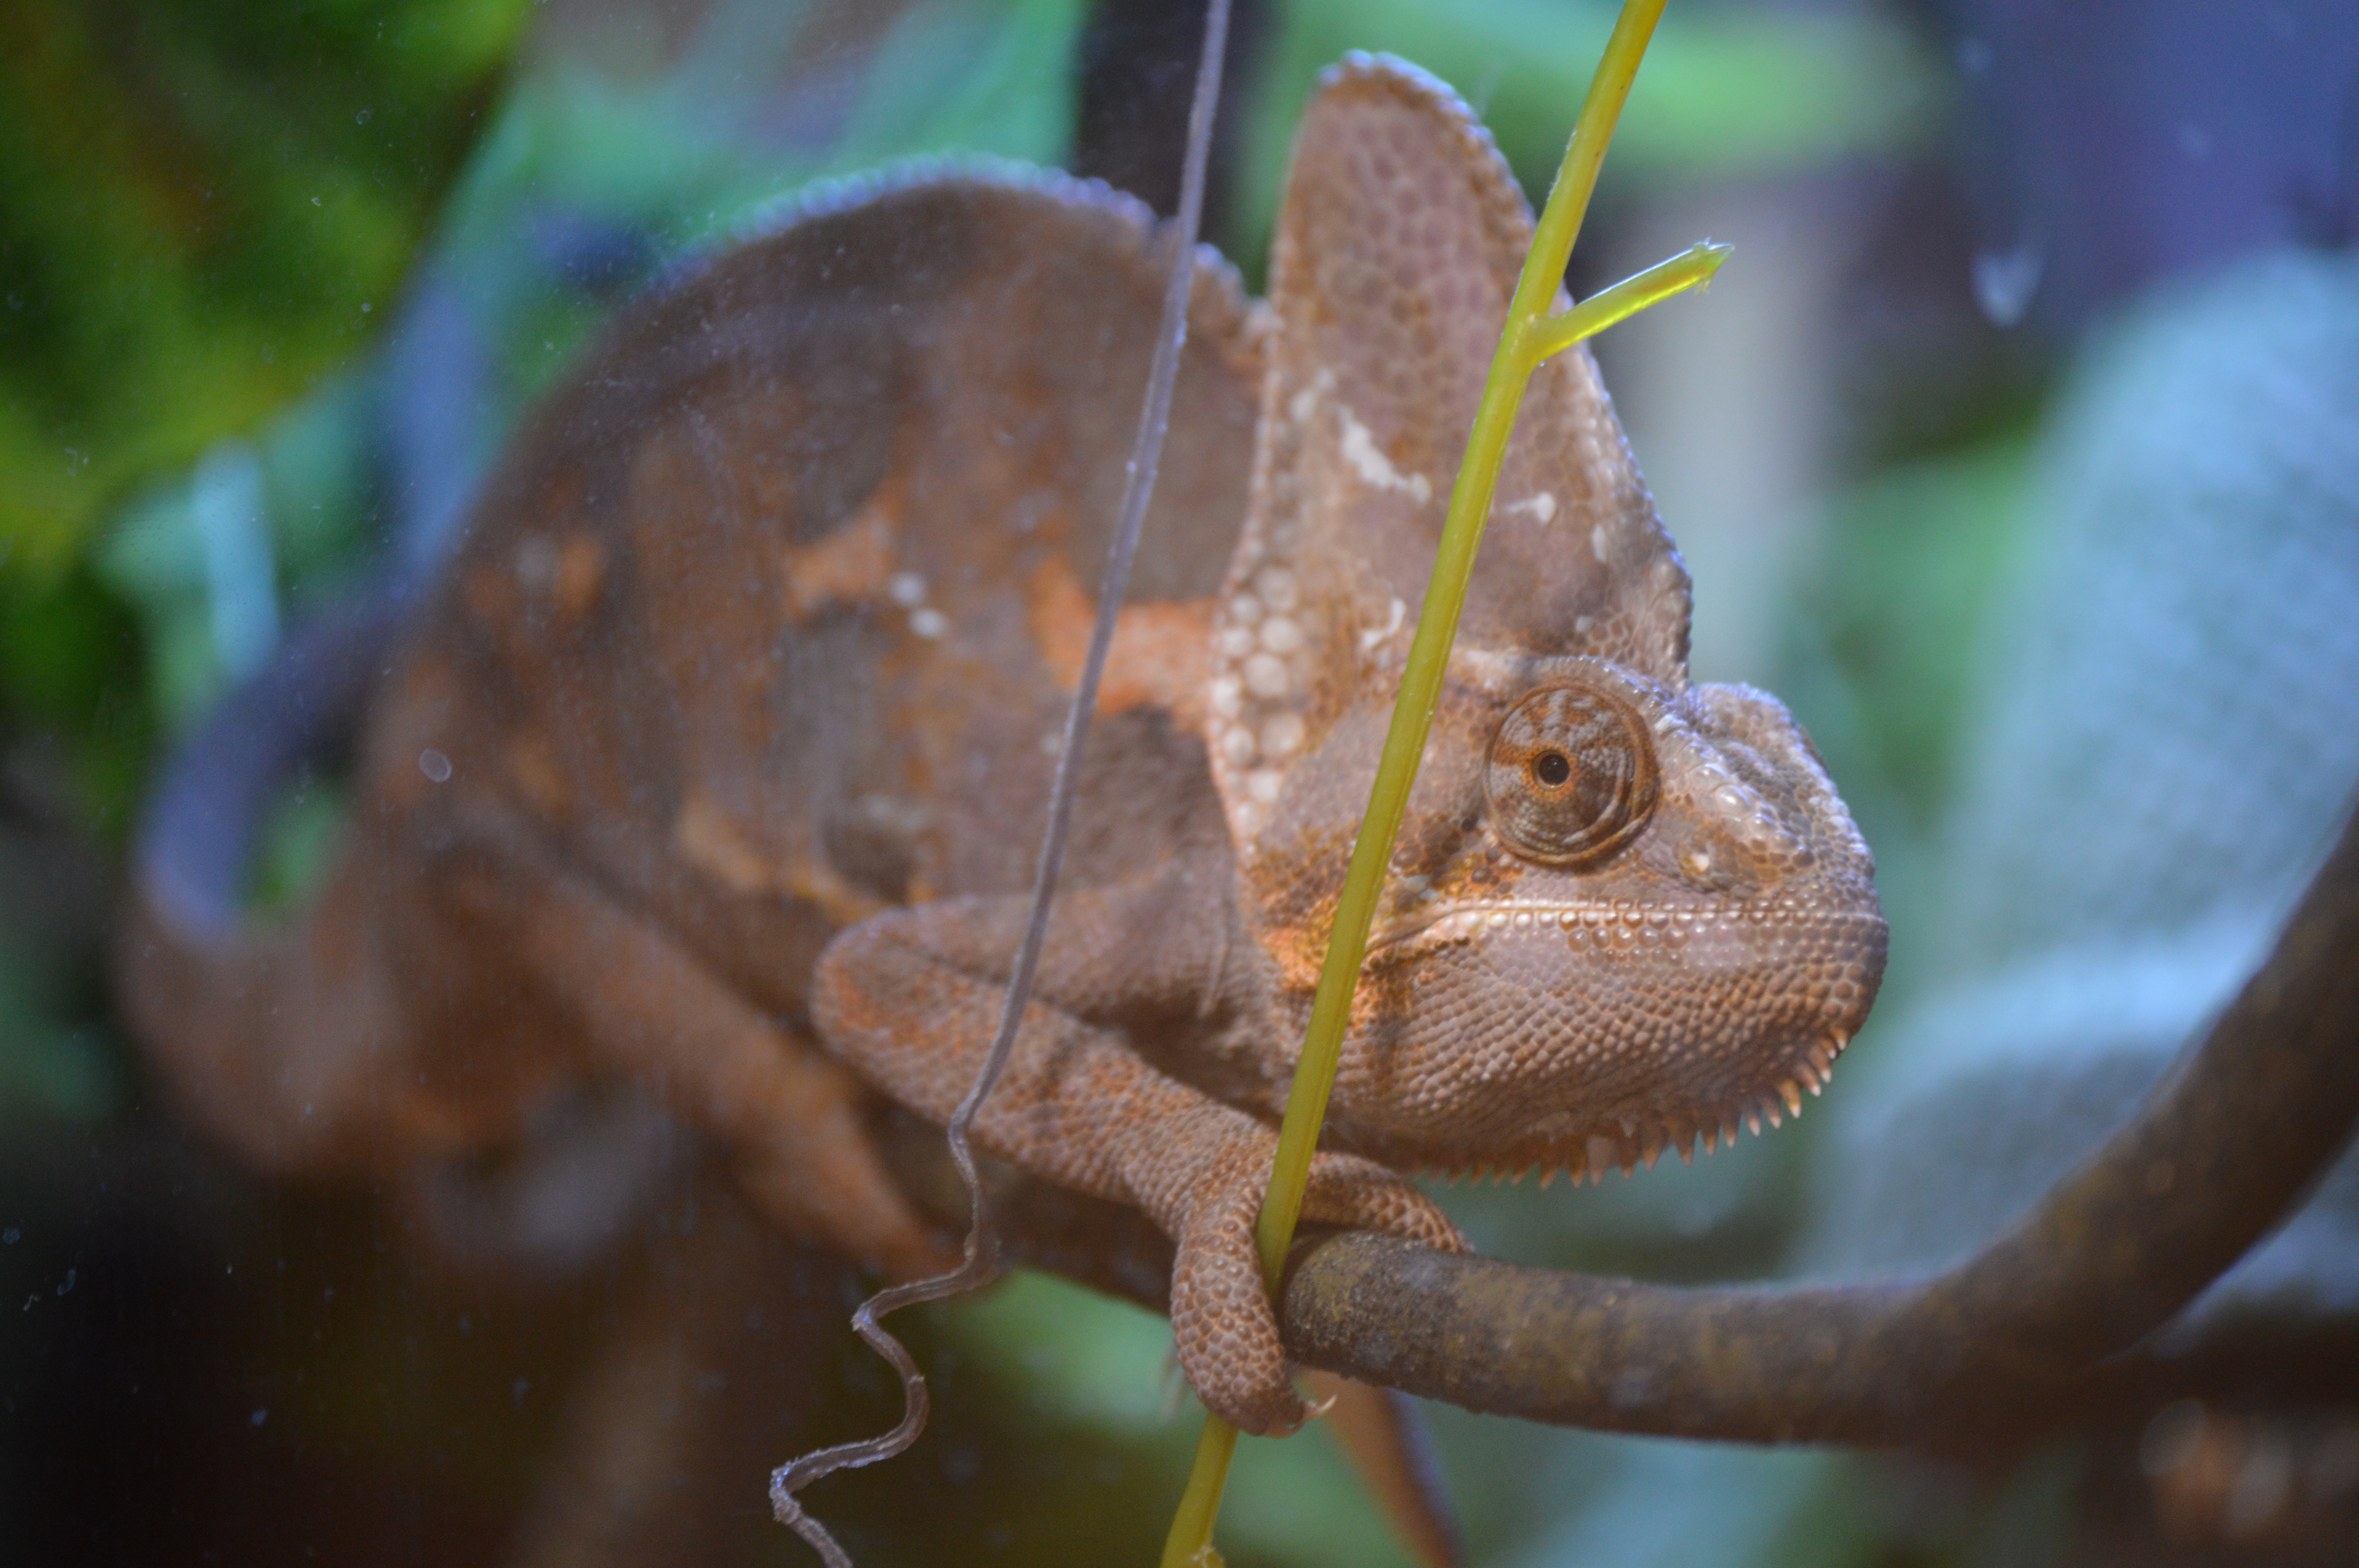
chamaeleo calyptratus, chameleons, chamaeleonidae, reptilia, zoo, chameleon, reptile, iguania, lizard, scaled reptile, fauna, african chameleon, close up, organism, terrestrial animal, macro photography, iguana, wildlife